Trump fake electors plot

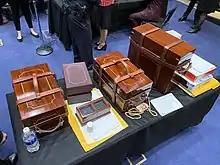
Boxes containing authentic electoral certificates

The "alternate slates" were part of the White House plan for contesting the election. As Trump advisor Stephen Miller described on television on December 14, the alternate electors were intended to replace those electors certified by their respective states based on election results. The strategy was explicitly spelled out in the John Eastman memo: the existence of "competing" slates of electors was intended to provide justification for Congress to disallow the results from the seven states. All of the alternate elector certificates were prepared with similar language, formatting, and fonts, as reported, thus indicating that the state actions were coordinated. "The Washington Post" and CNN reported in January 2022 that Giuliani led Trump campaign officials in coordinating the plan across the seven states.